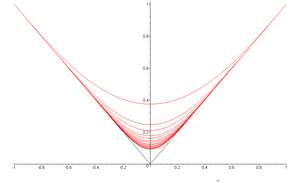
La convergence uniforme d'une suite de fonctions est une forme de convergence plus exigeante que la convergence simple. La convergence devient uniforme quand toutes les suites avancent vers leur limite respective avec une sorte de « mouvement d'ensemble ».